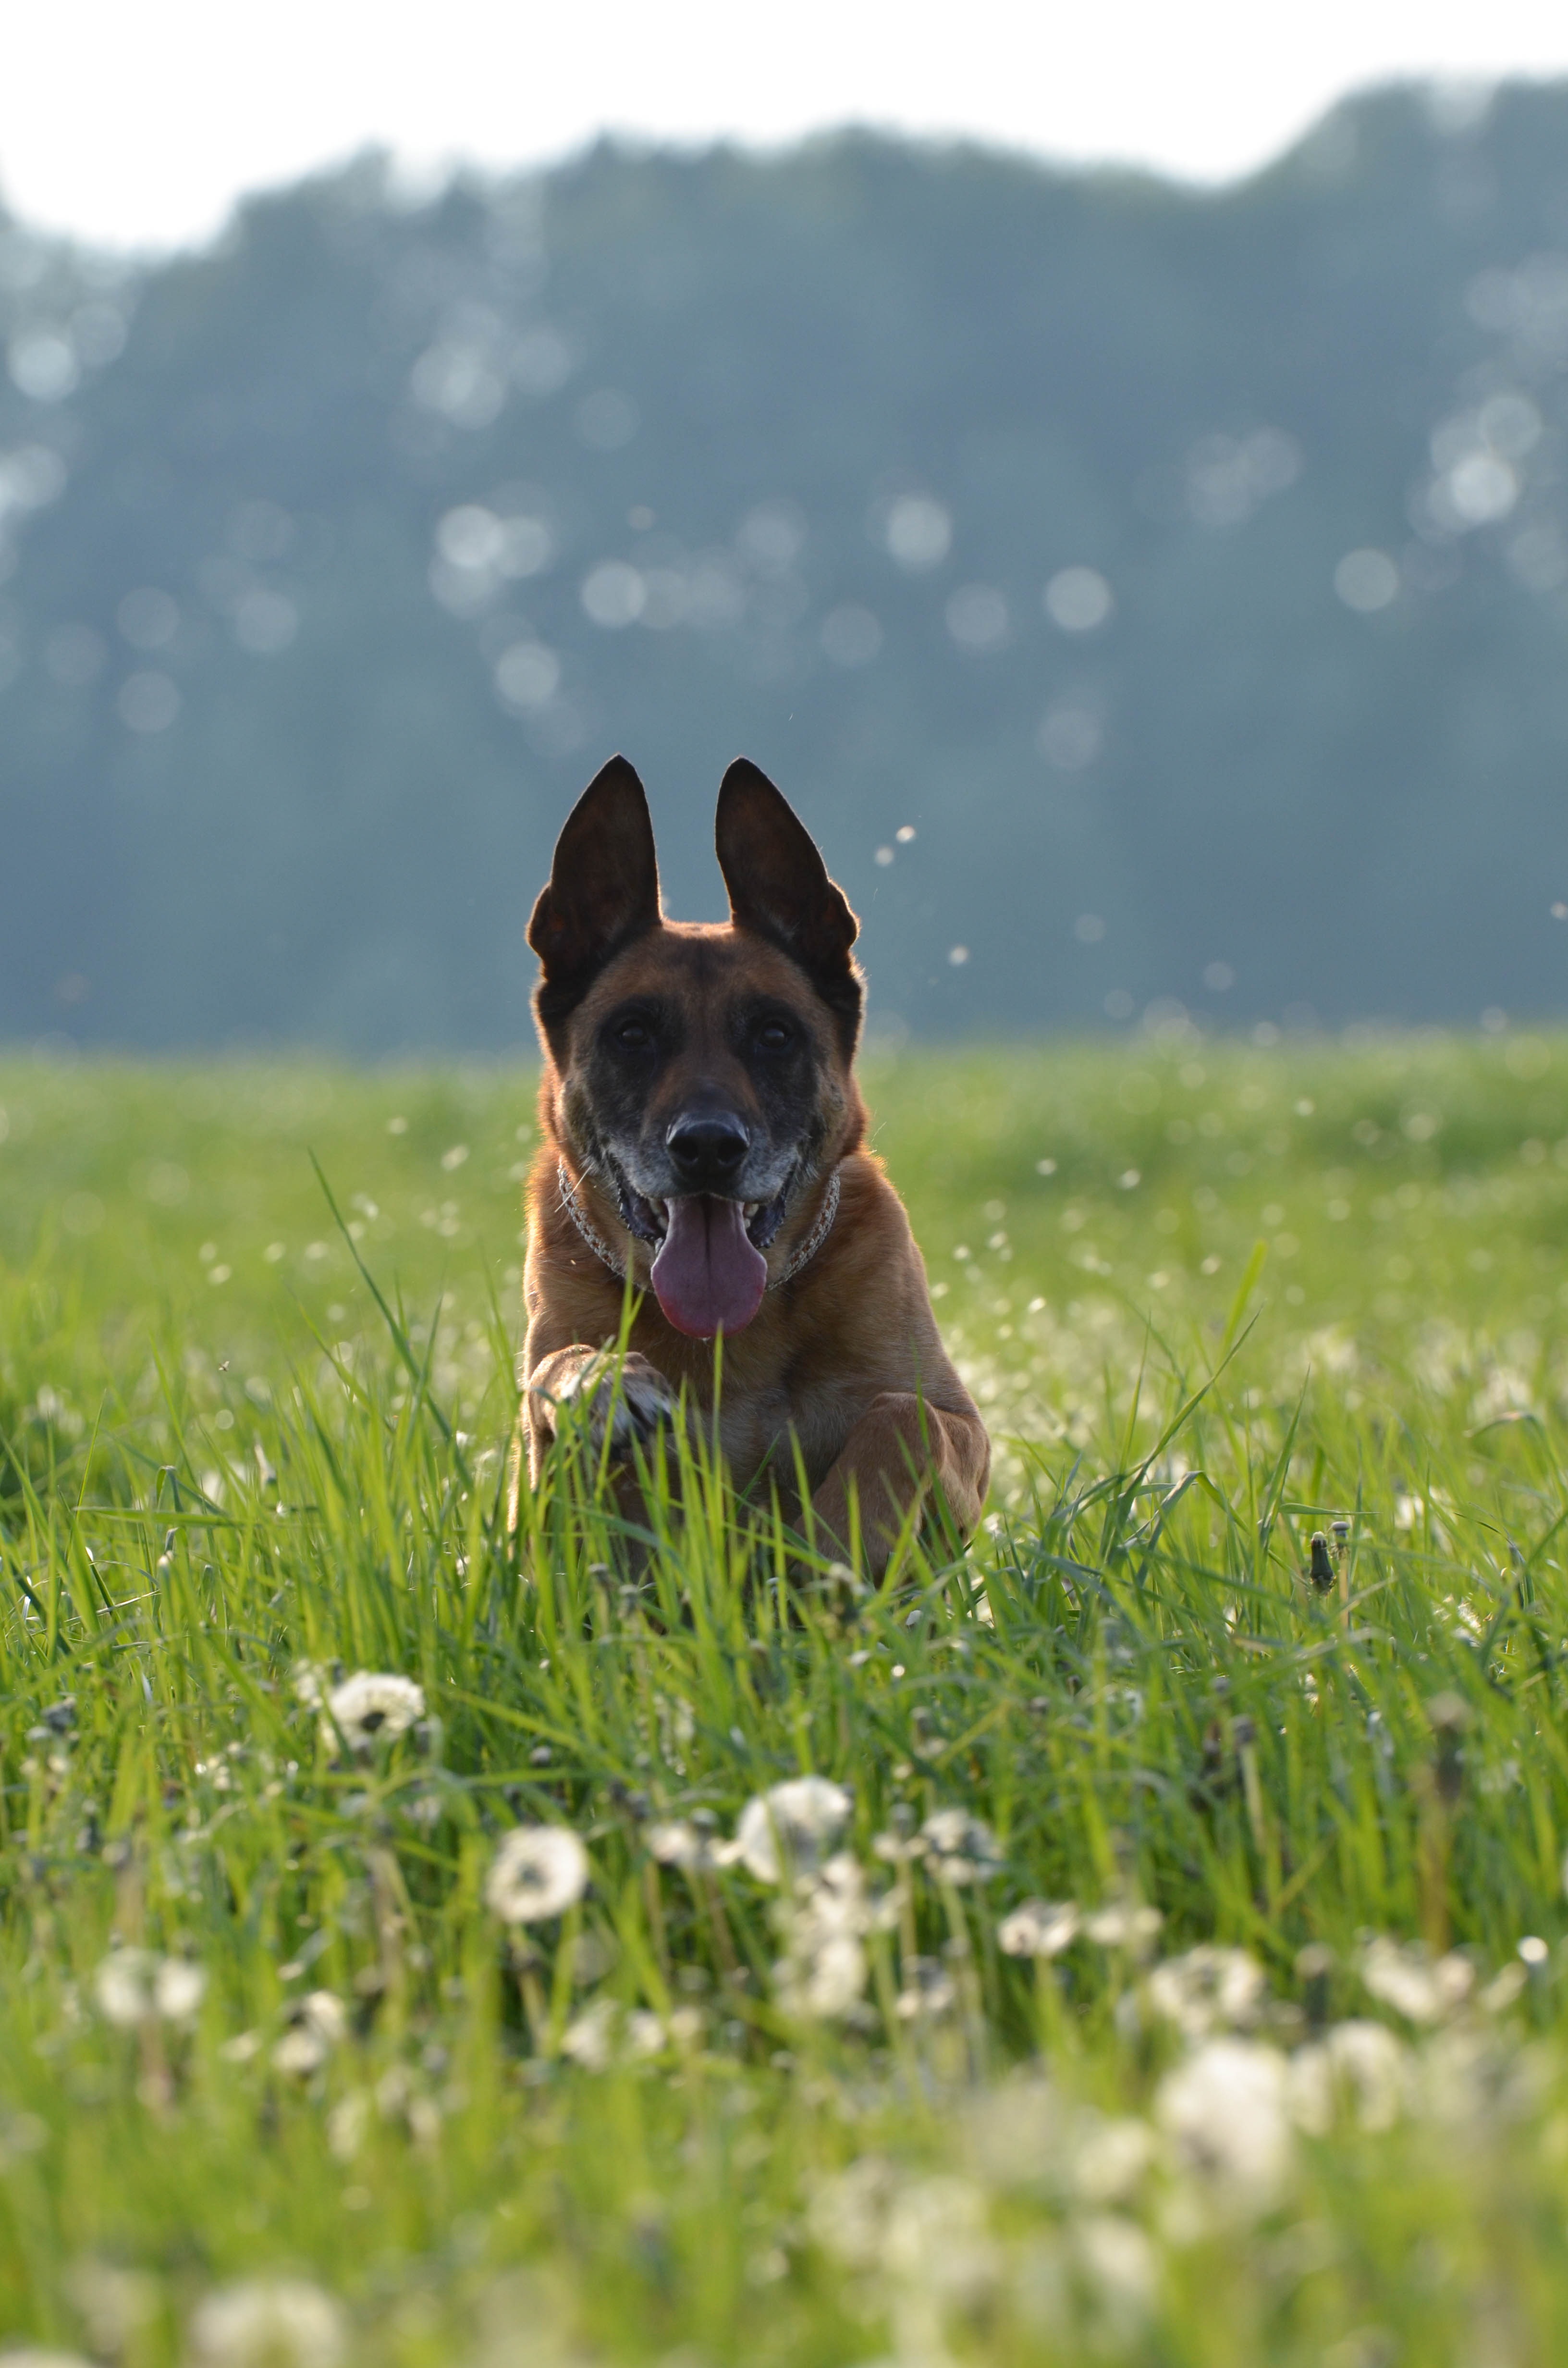
grass, lawn, meadow, dog, male, mammal, bulldog, vertebrate, french bulldog, dog breed, terrier, friendly, belgian shepherd dog, motion recording, running dog, malinois, dandelion meadow, dog like mammal